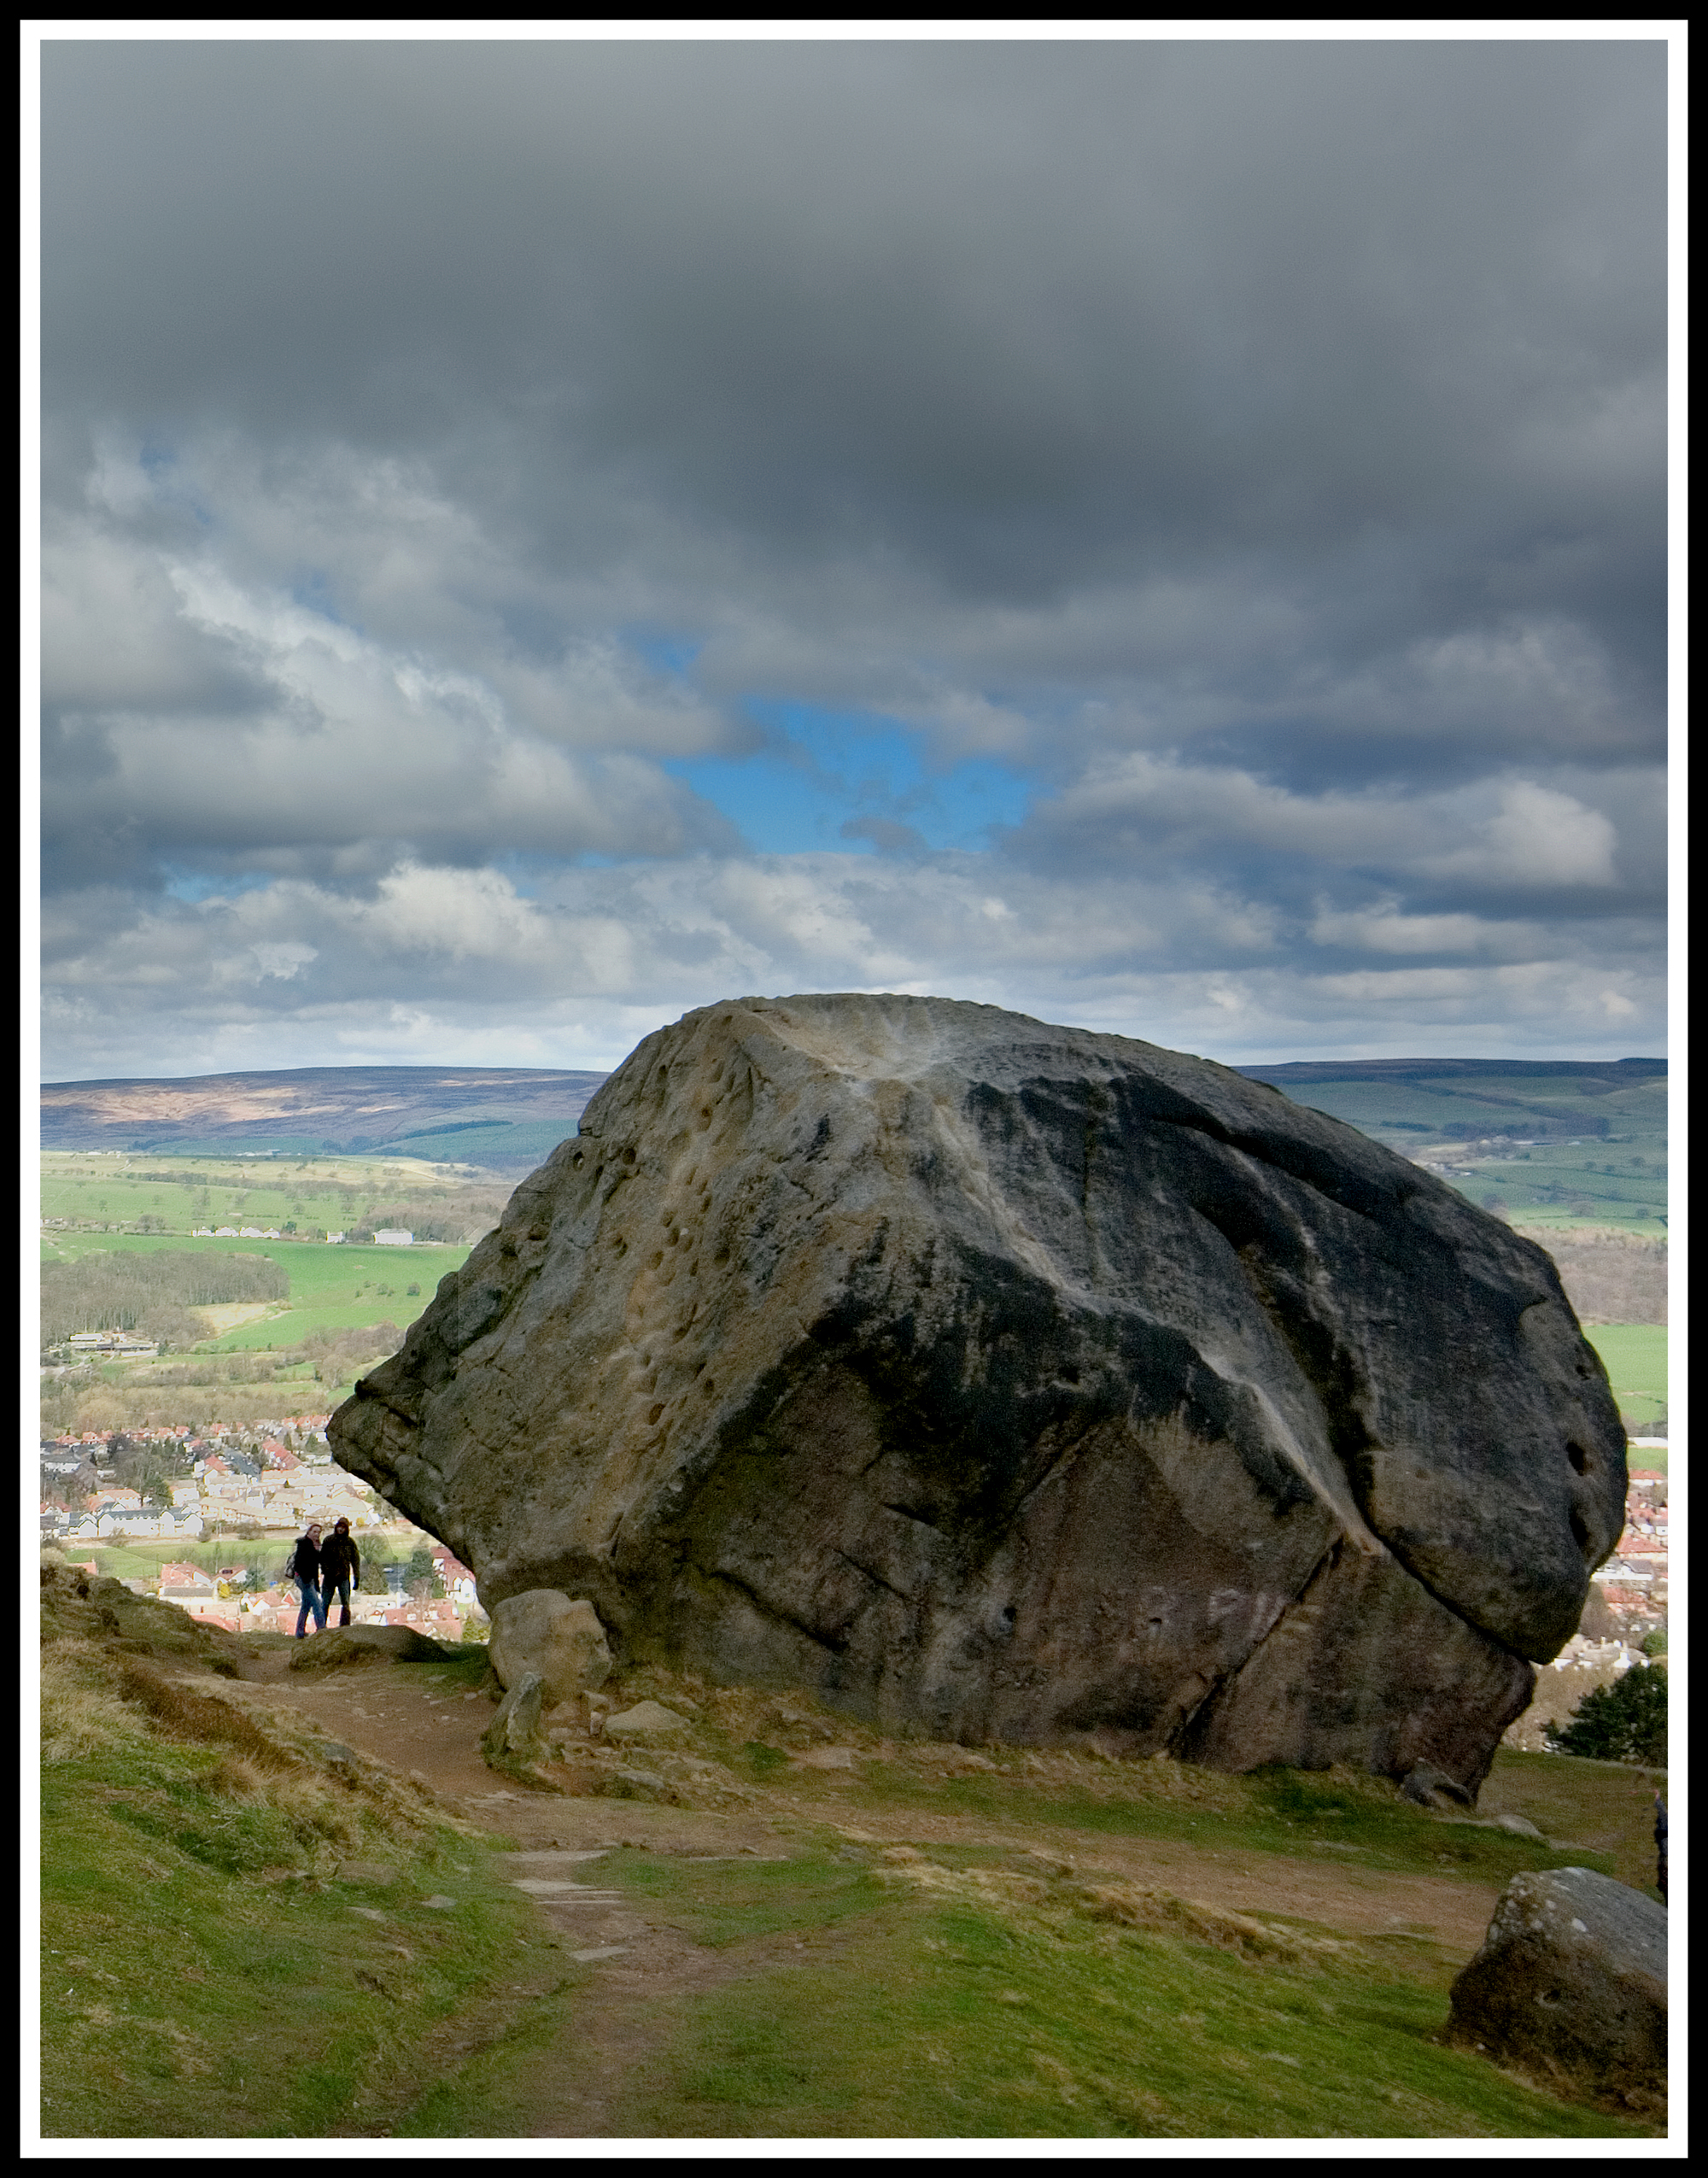
landscape, sea, coast, rock, ocean, mountain, people, sky, hill, cliff, bay, terrain, material, rocks, hdr, geology, badlands, tiny, cape, monolith